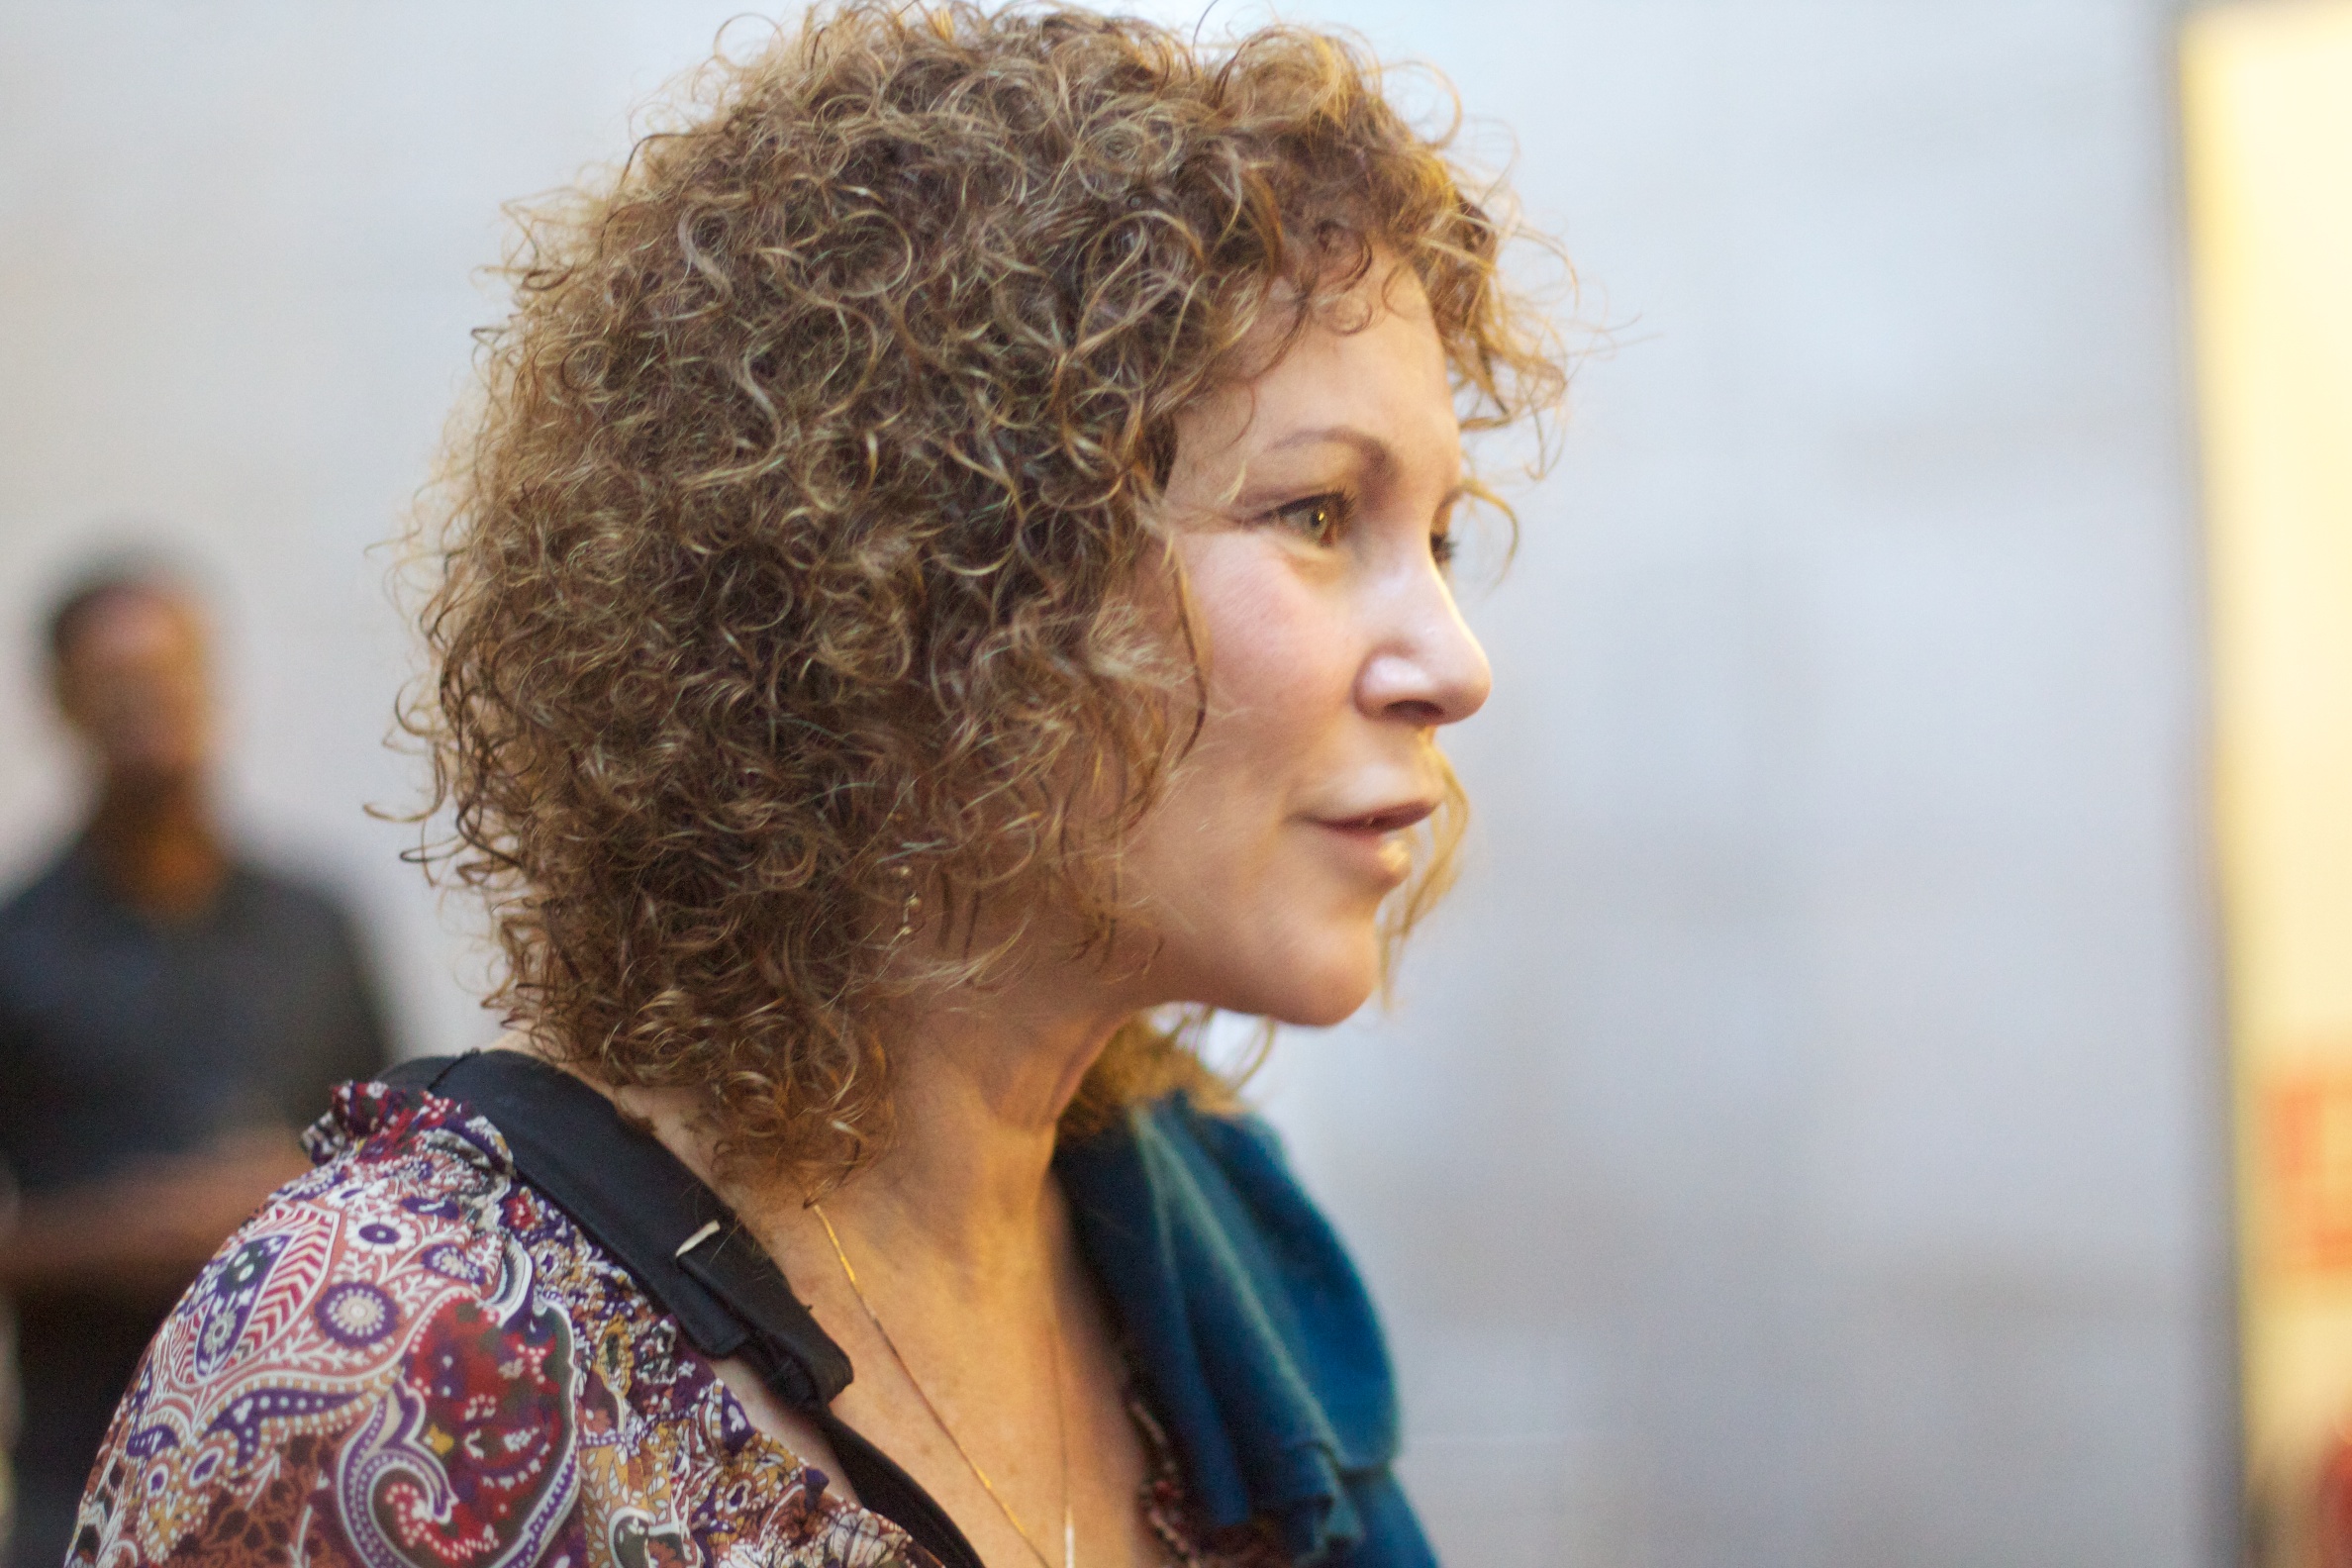
person, people, woman, hair, portrait, model, child, hairstyle, singing, beauty, oet10, photo shoot